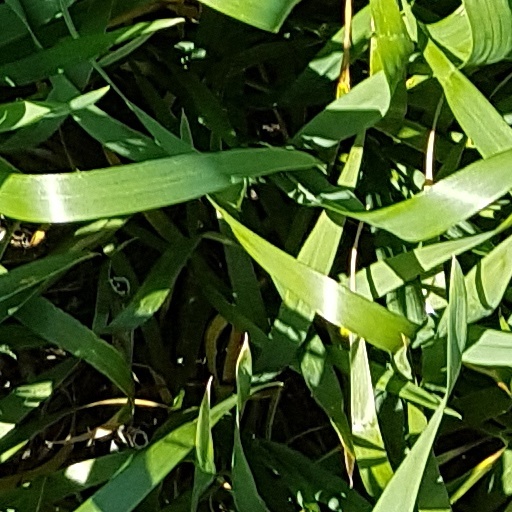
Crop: wheat